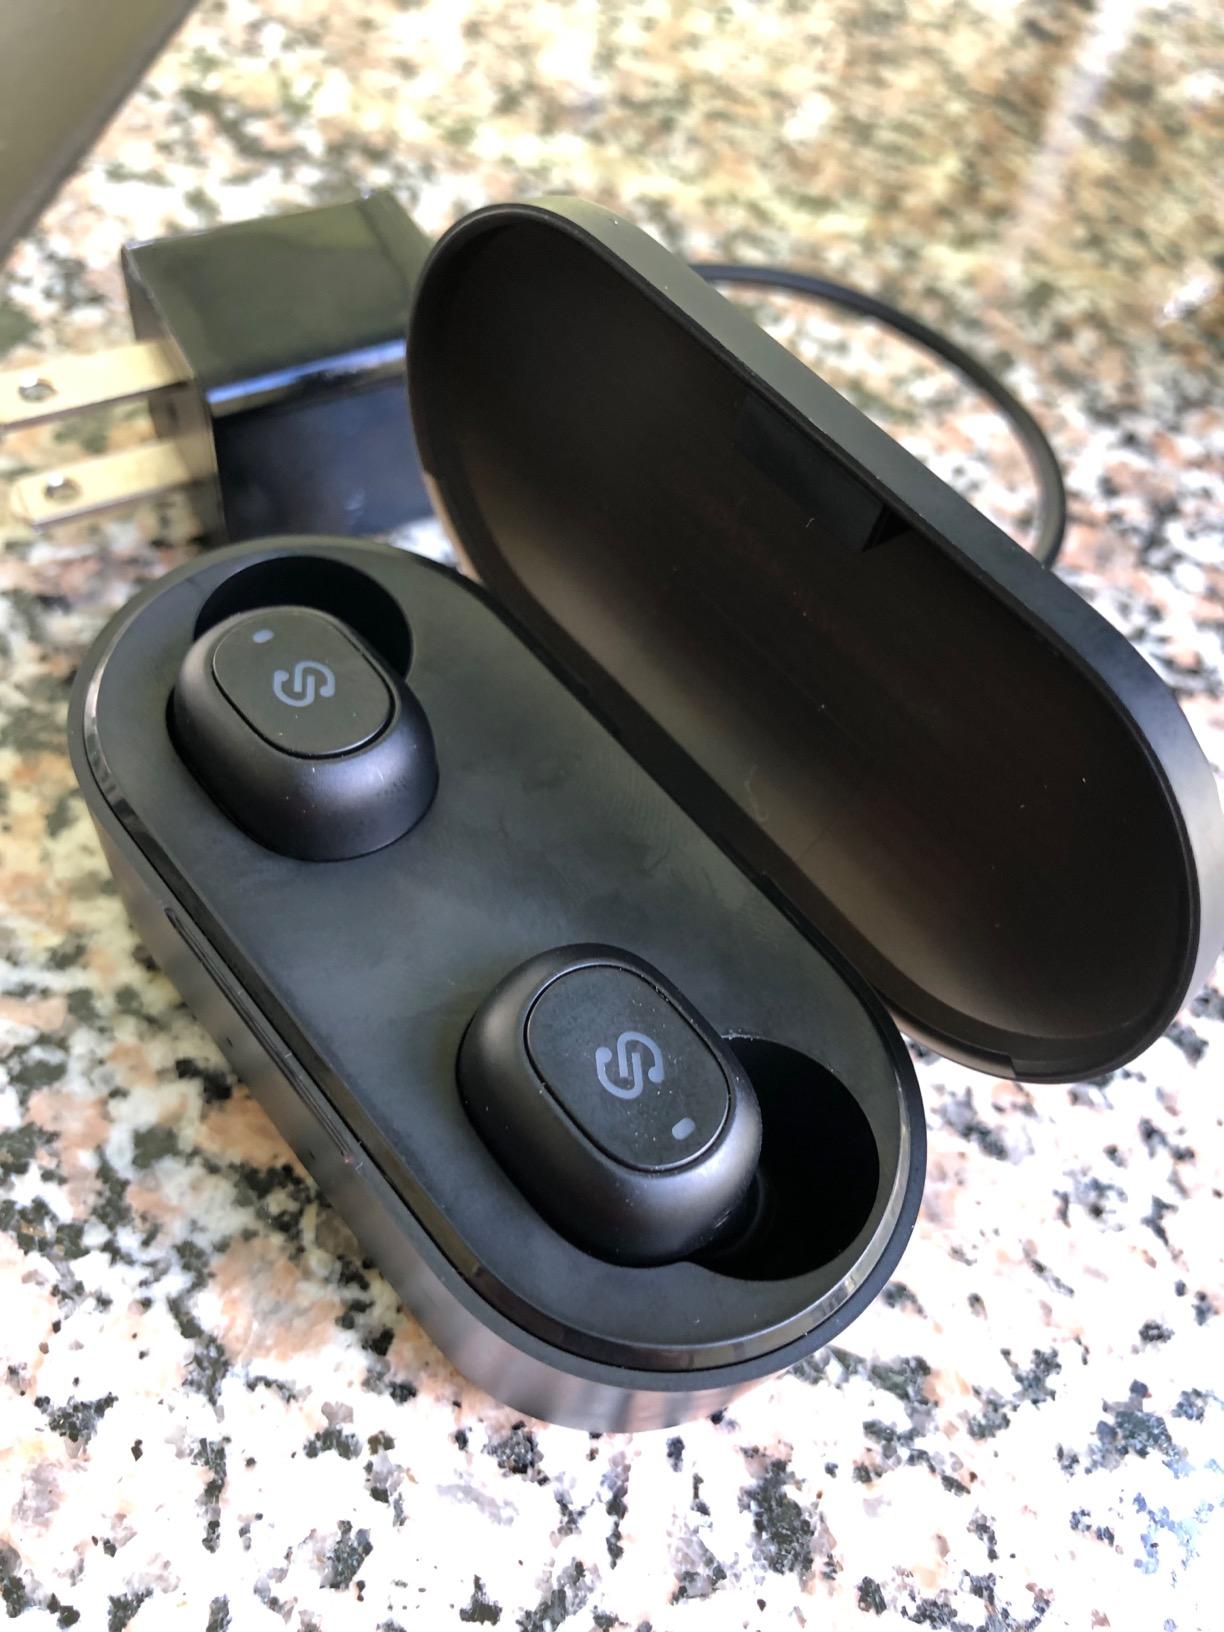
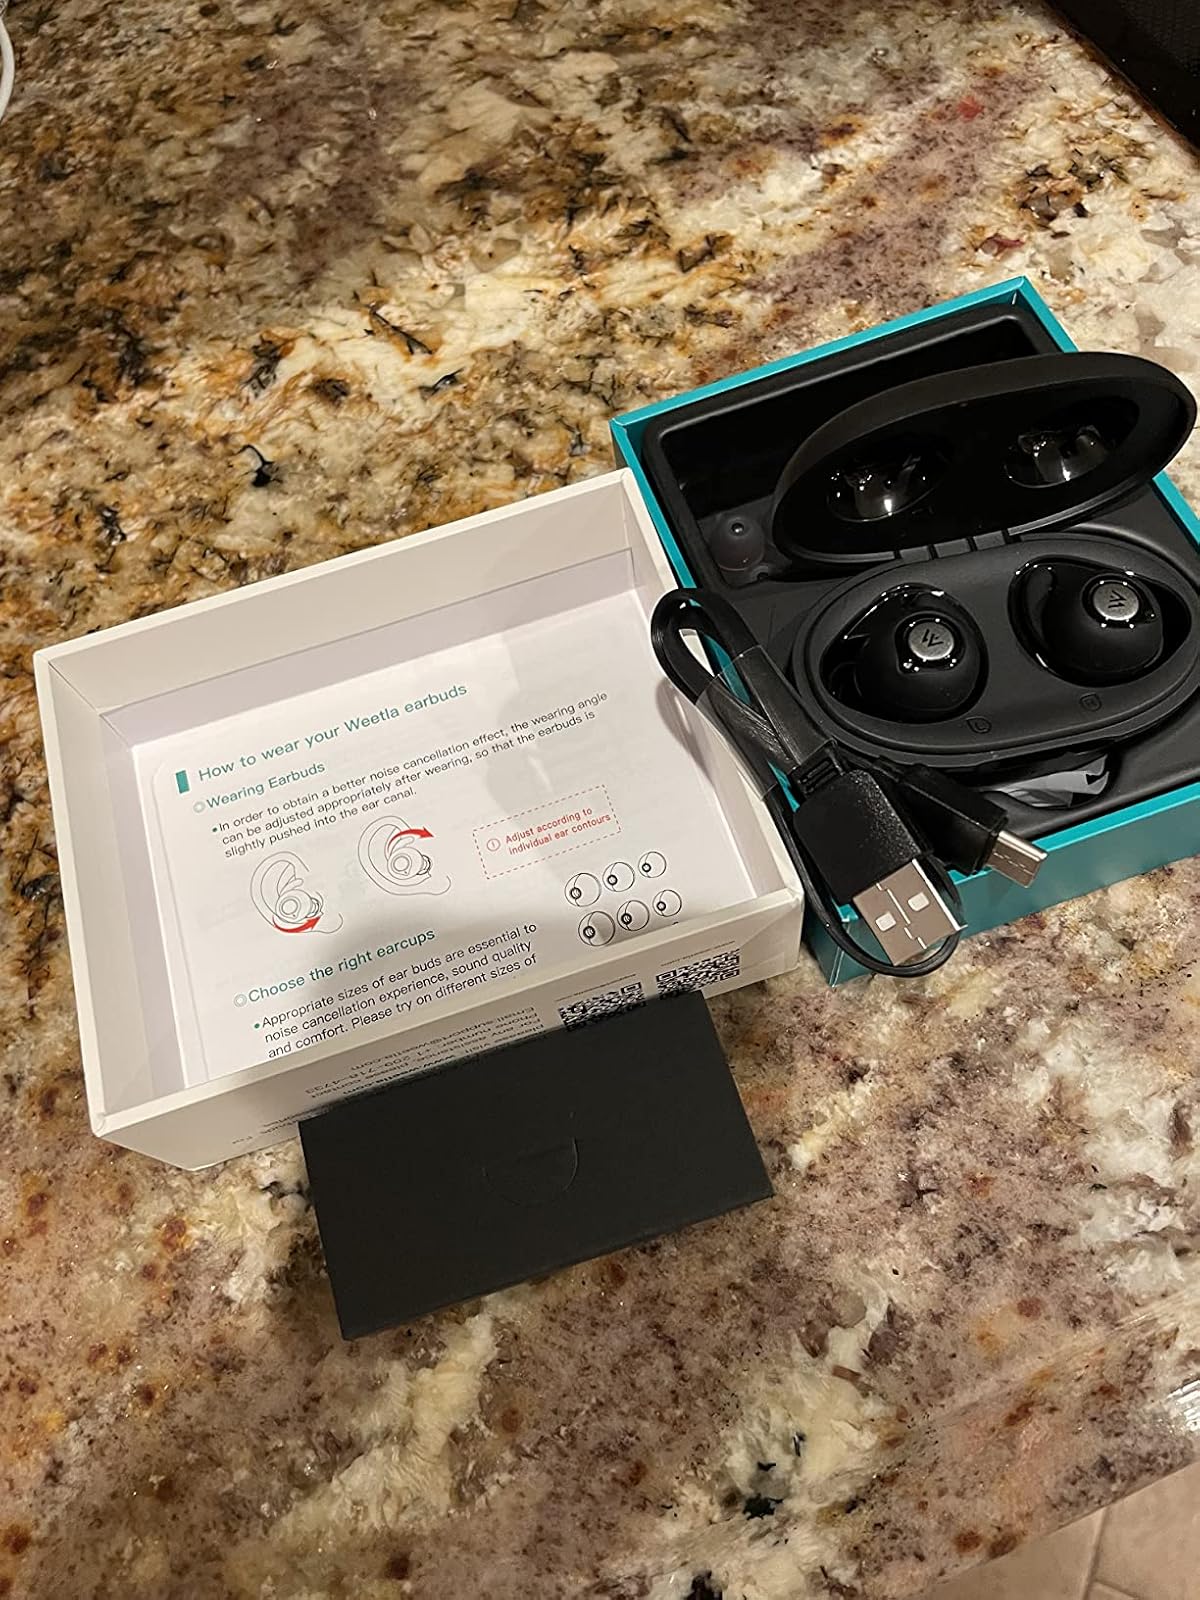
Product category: earbuds
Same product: no